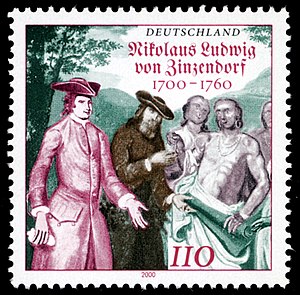
Nikolaus Ludwig von Zinzendorf / Baggrund
Tysk frimærke, der i år 2000 markerede Zinzendorfs 300-års fødselsdag.
Nikolaus Ludwig von Zinzendorf var en tysk greve, embedsmand og pietistisk teolog. Han var regeringsråd i Dresden og stiftede den fornyede Brødremenighed, den Herrnhutiske Brødremenighed, og var fra 1722 Brødremenighedens biskop, organisator, chefideolog og leder i Herrnhut.